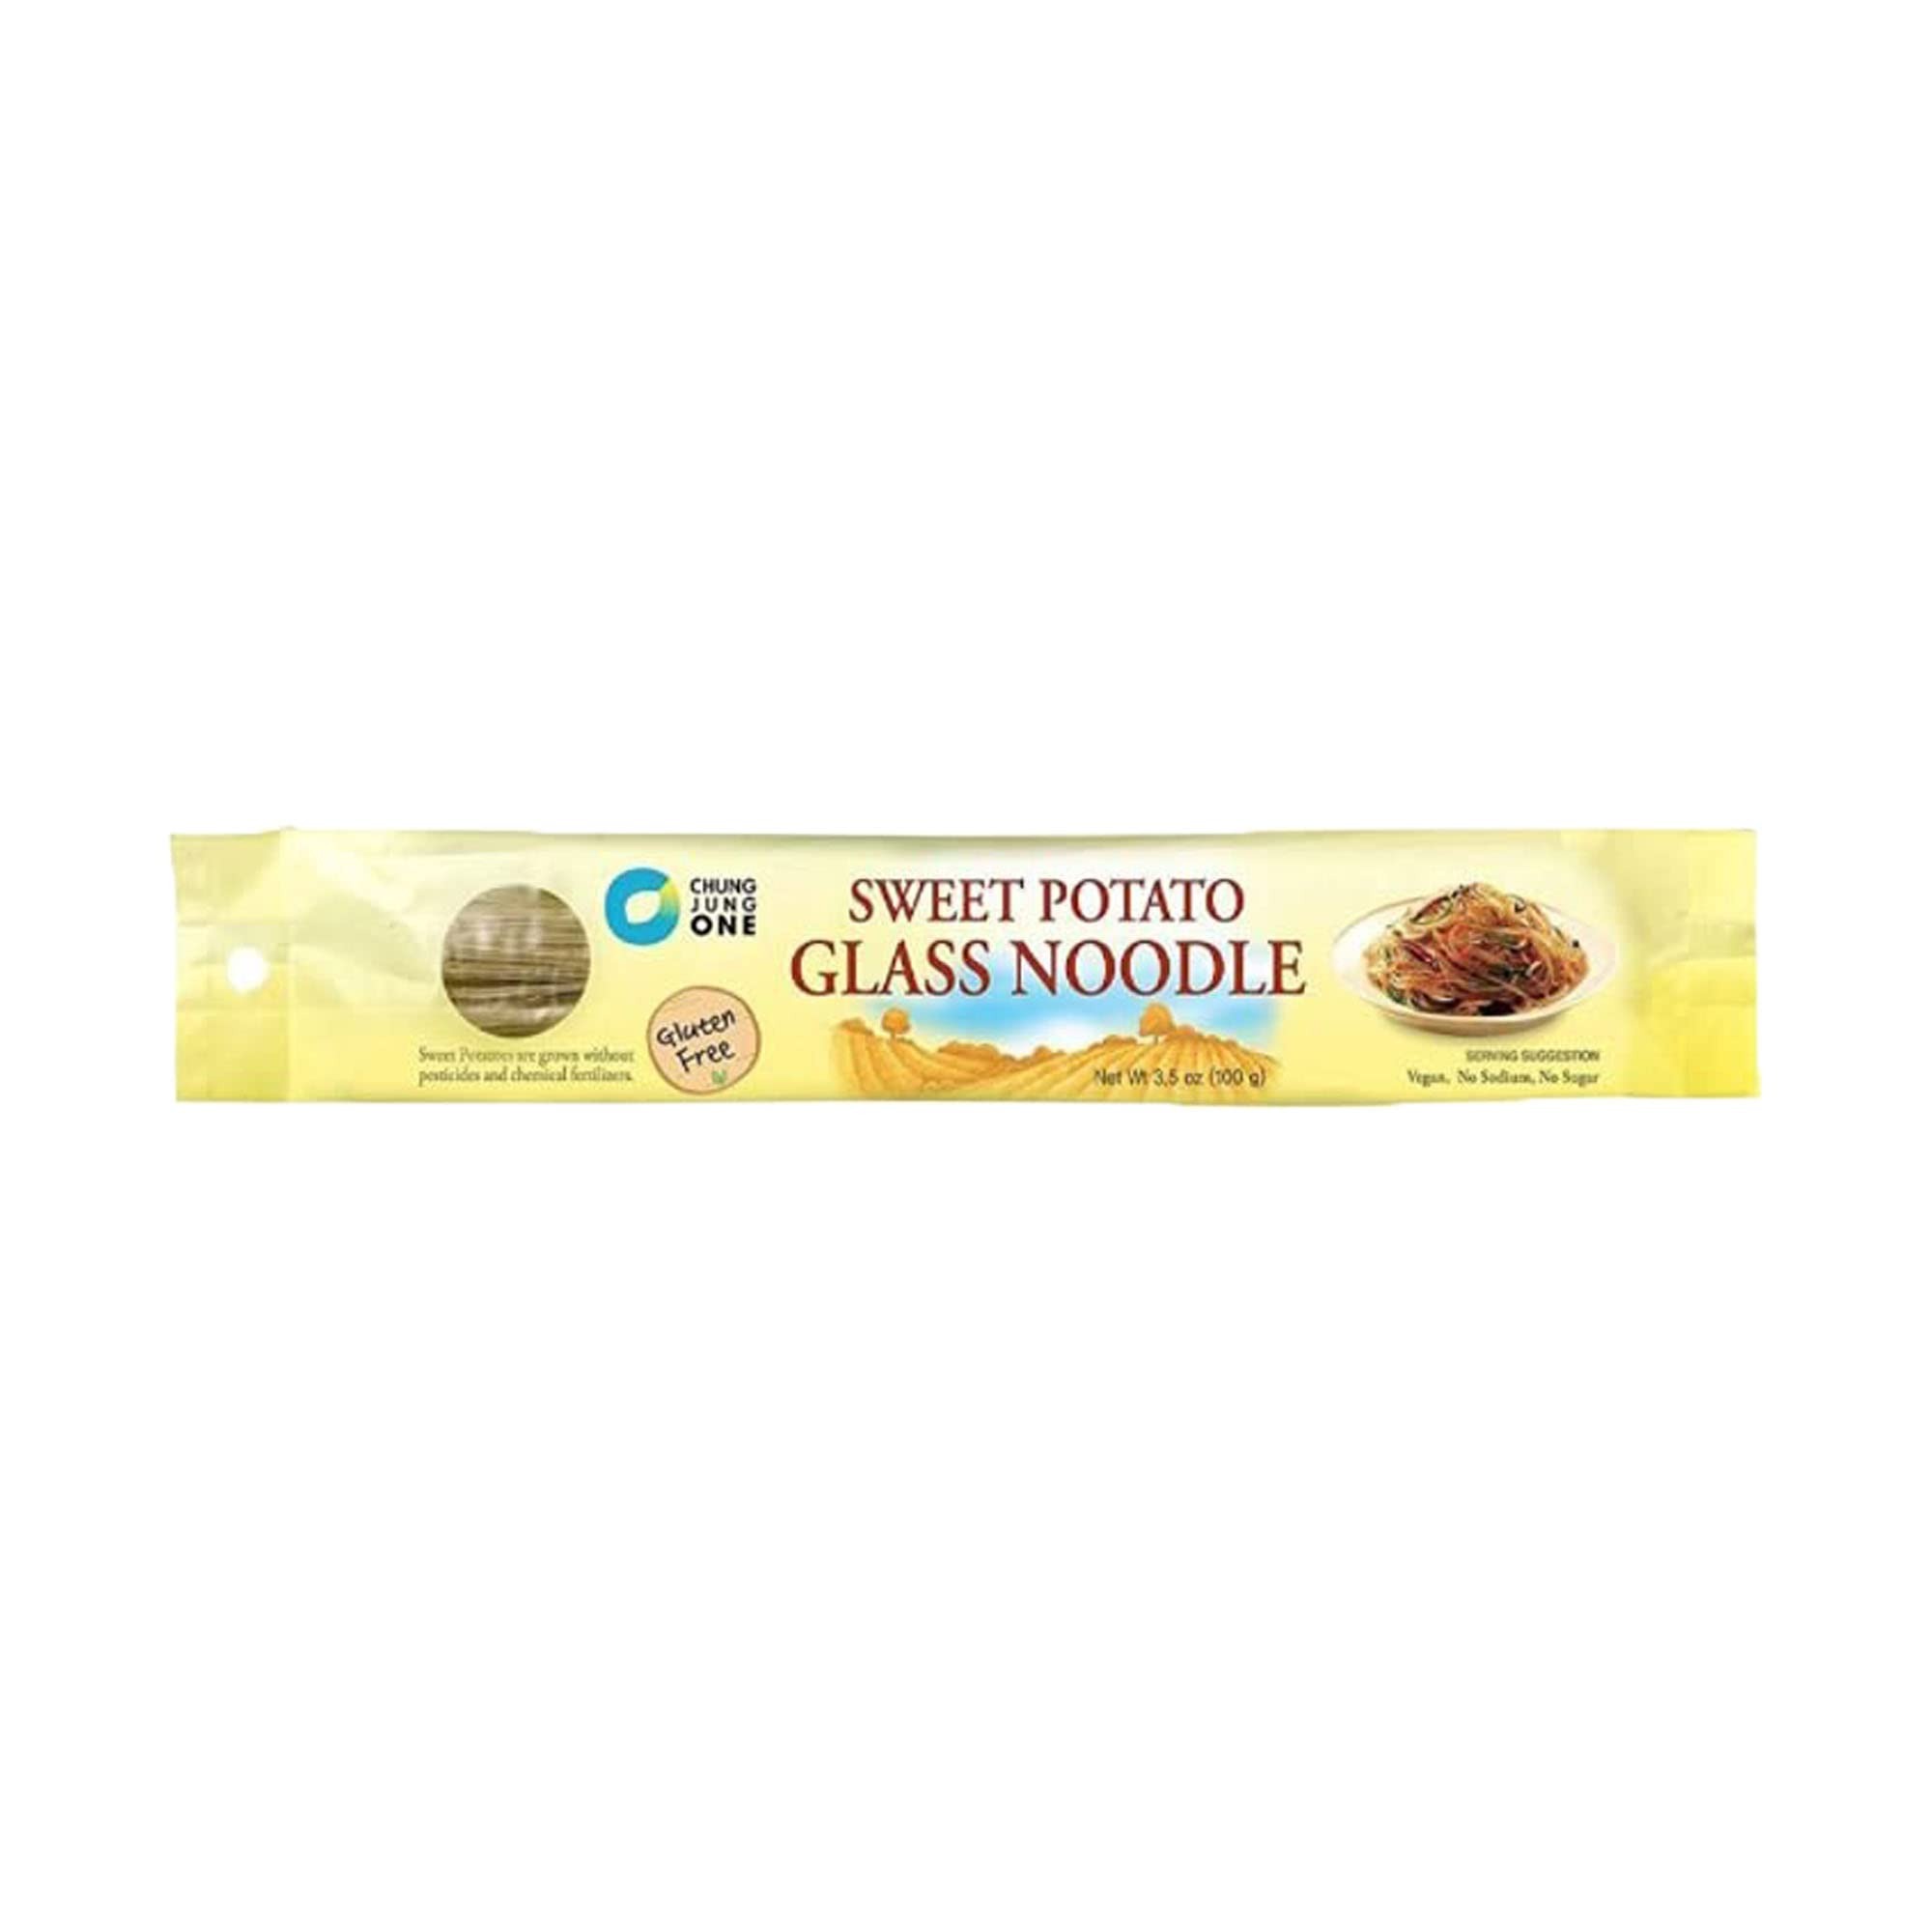
Item Name: Chung Jung One Korean Sweet Potato Glass Noodle, 3.5 Oz
Bullet Point 1: Potato
Bullet Point 2: Glass Noodle
Bullet Point 3: Country of origin is Korea, Republic of (South)
Bullet Point 4: The package dimension of the product is 11.5"L x 6.5"W x 10.5"H
Value: 3.5
Unit: Fl Oz

Price: 13.57